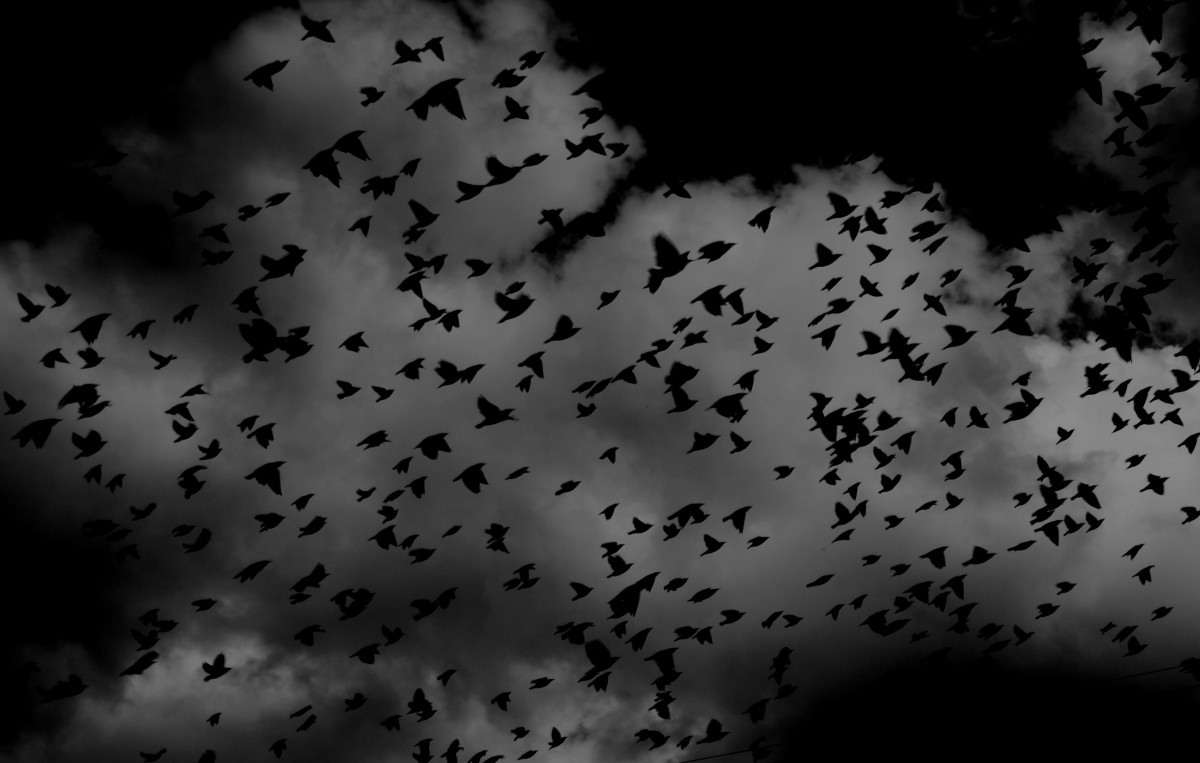
Tags: bird, wing, black and white, sky, leaf, flock, flying, line, storm, darkness, font